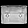
Label: Bag